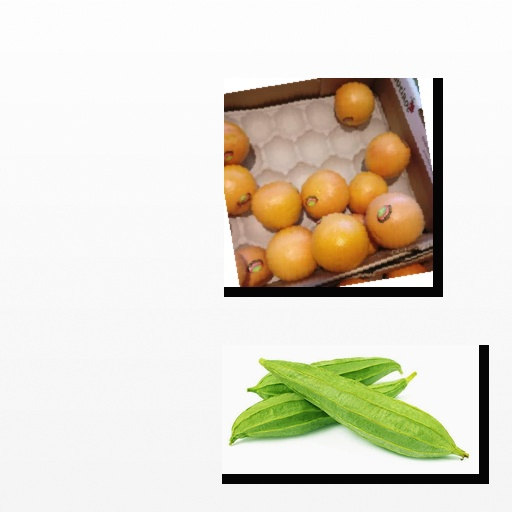
Food items: red_grapefruit, ridge_gourd